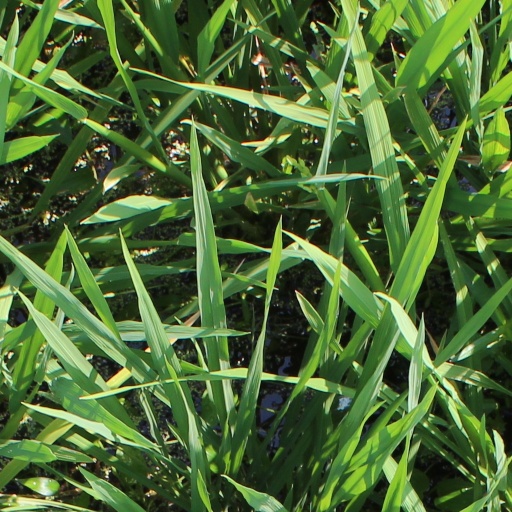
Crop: rice